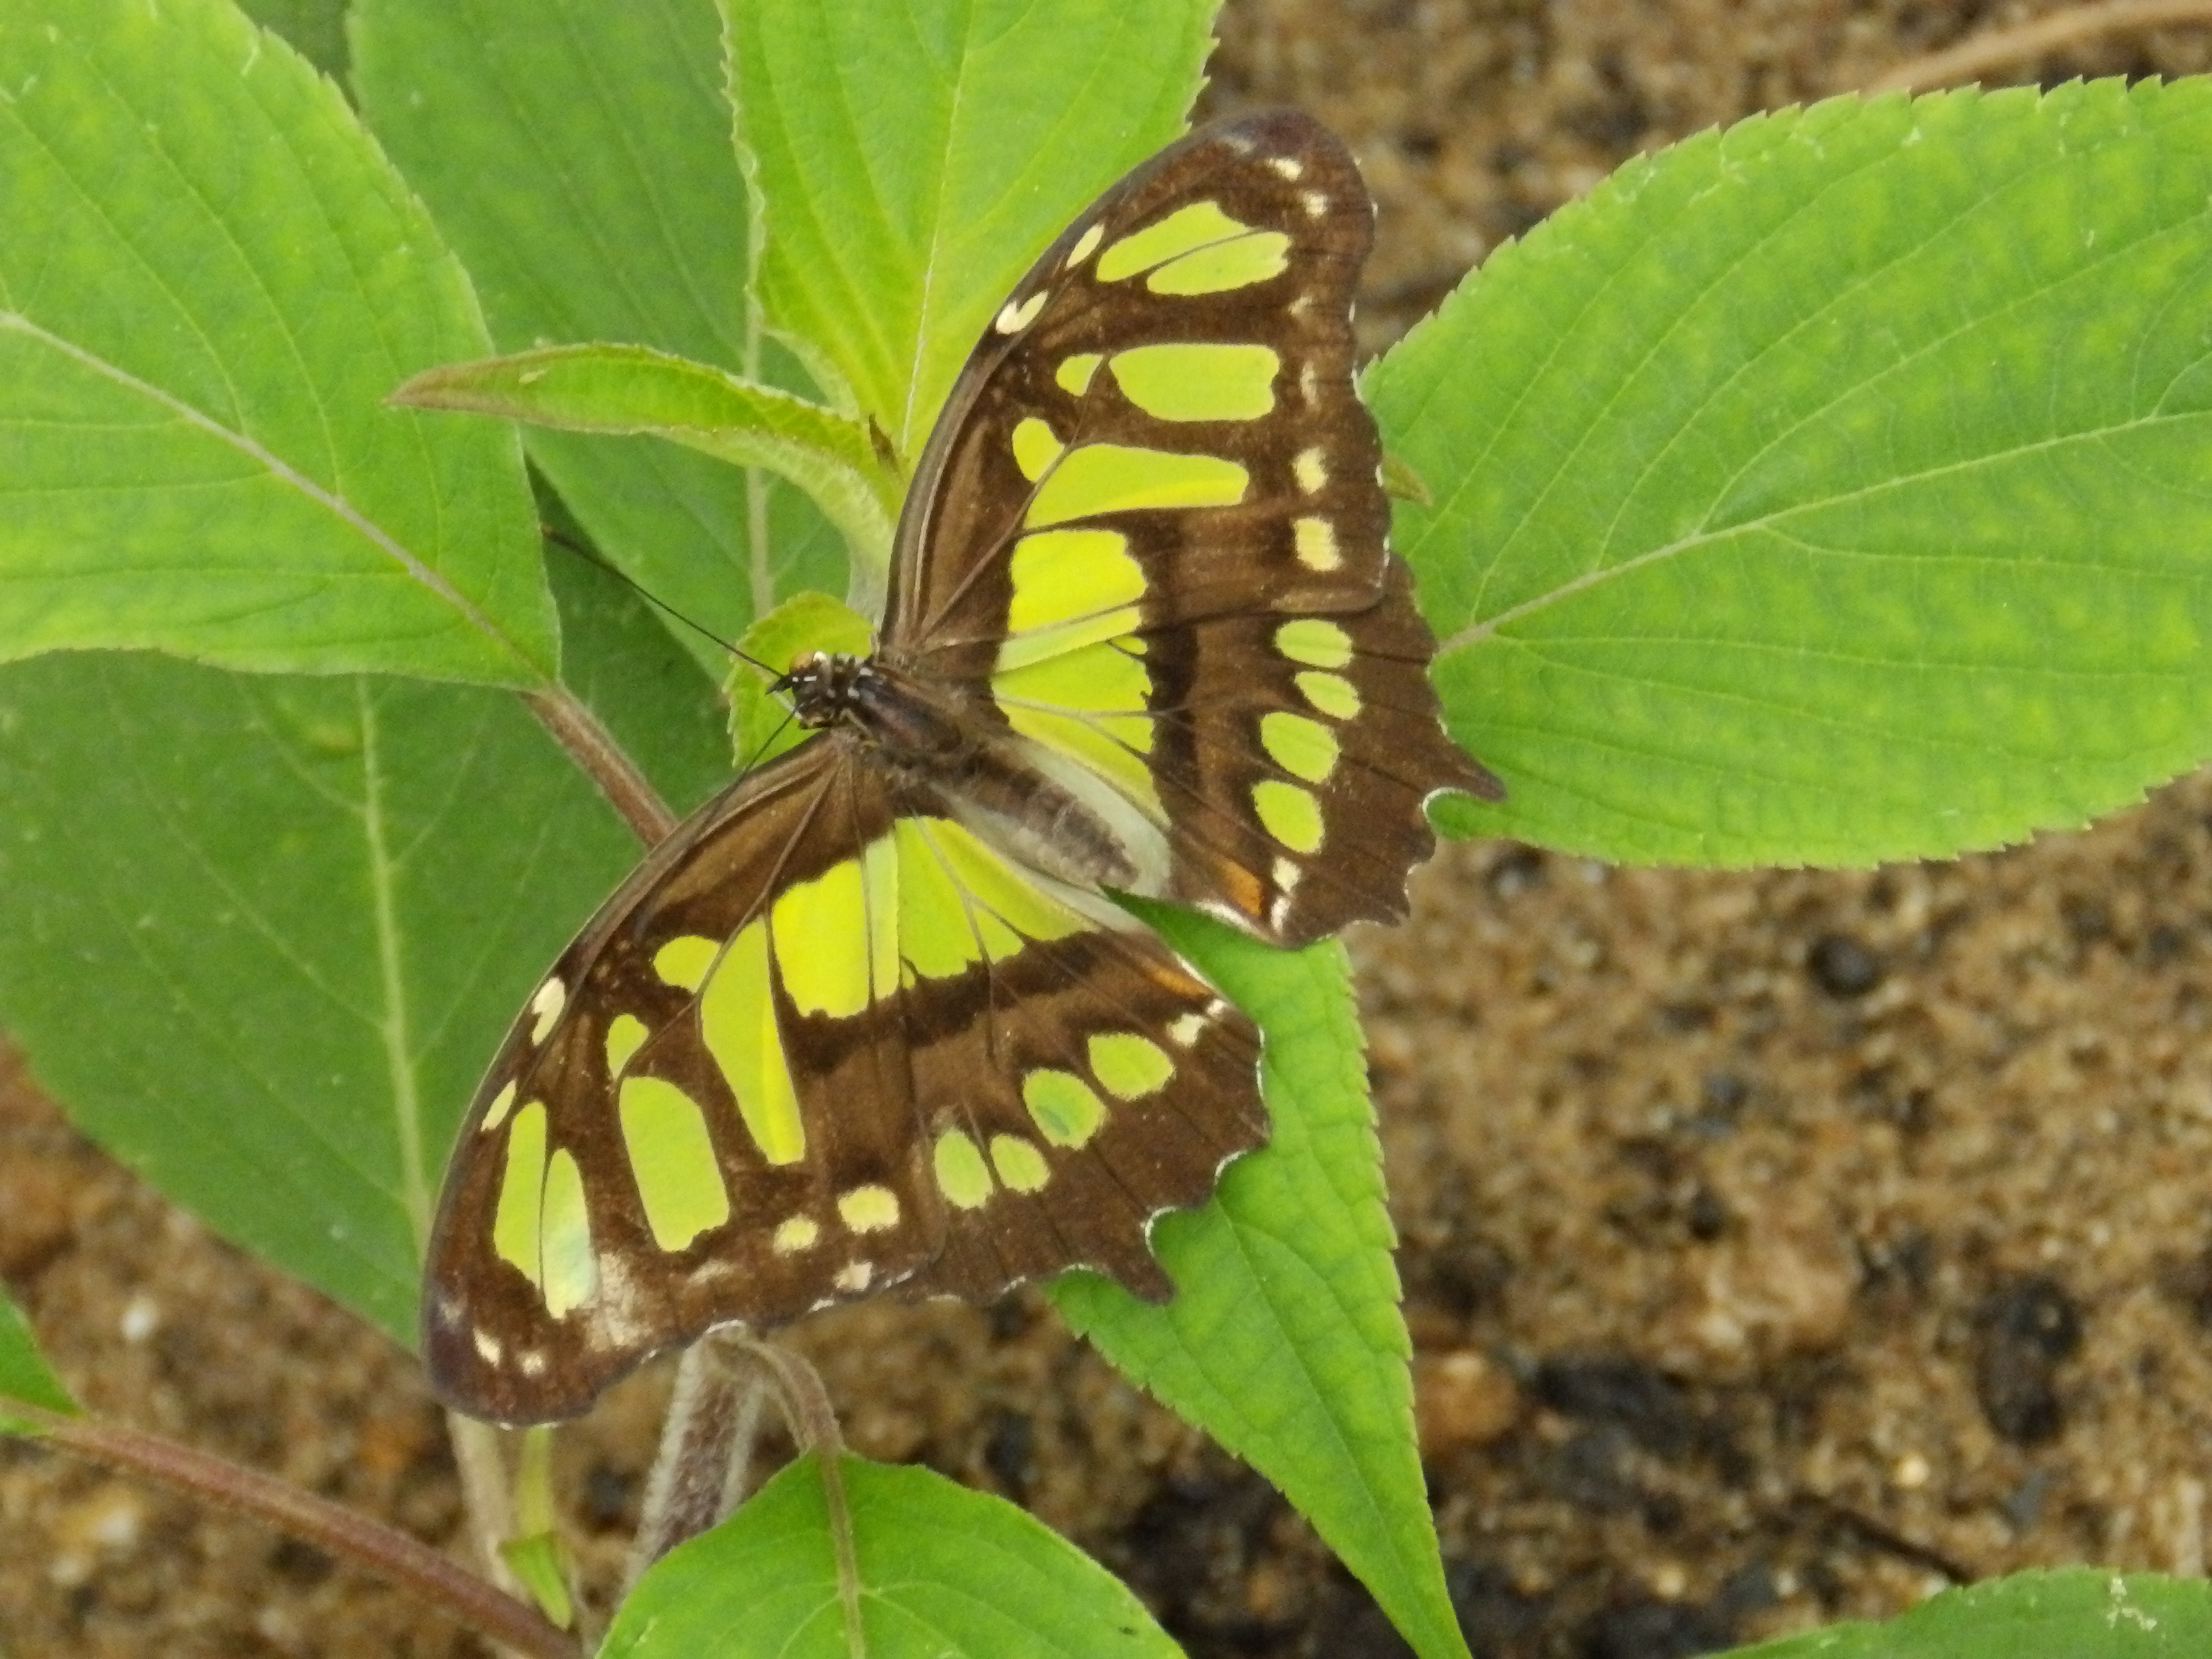
black, green, butterfly, pollinator, insect, arthropod, moths and butterflies, organism, plant, terrestrial plant, invertebrate, wing, wildlife, flowering plant, macro photography, moth, terrestrial animal, brush footed butterfly, swallowtail butterfly, lycaenid, plant stem, pieridae, riodinidae